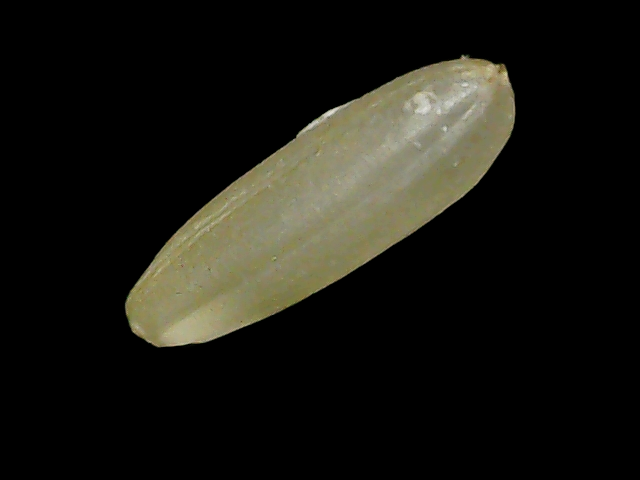
Rice variety: Binadhan11